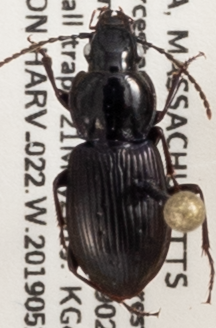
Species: Pterostichus pensylvanicus
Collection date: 2019-05-21
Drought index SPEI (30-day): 1.642
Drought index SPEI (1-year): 2.09
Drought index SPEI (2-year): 2.09